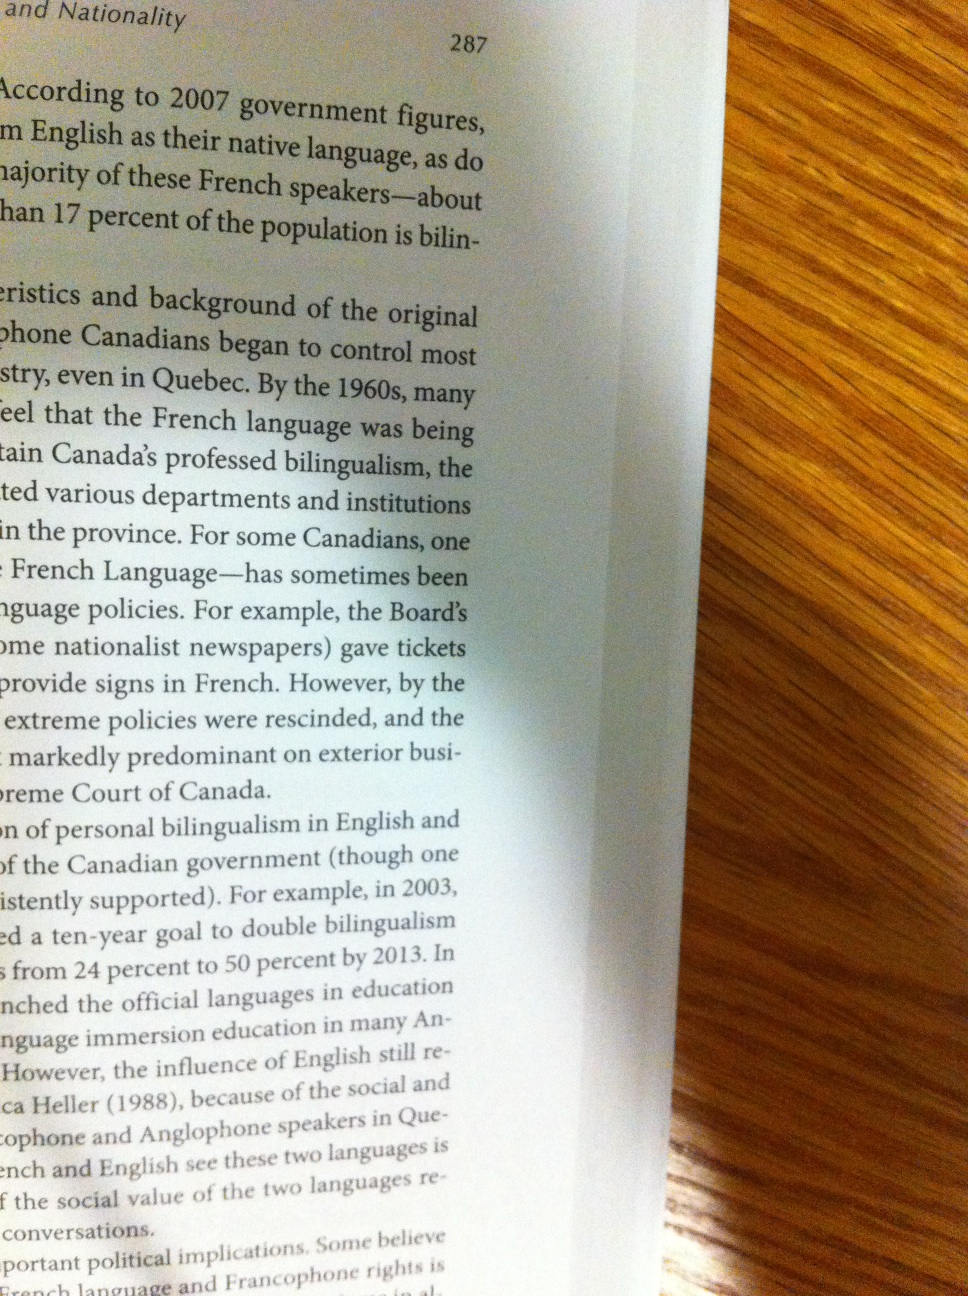Question: What page number is this? Thank you.
Answer: 287